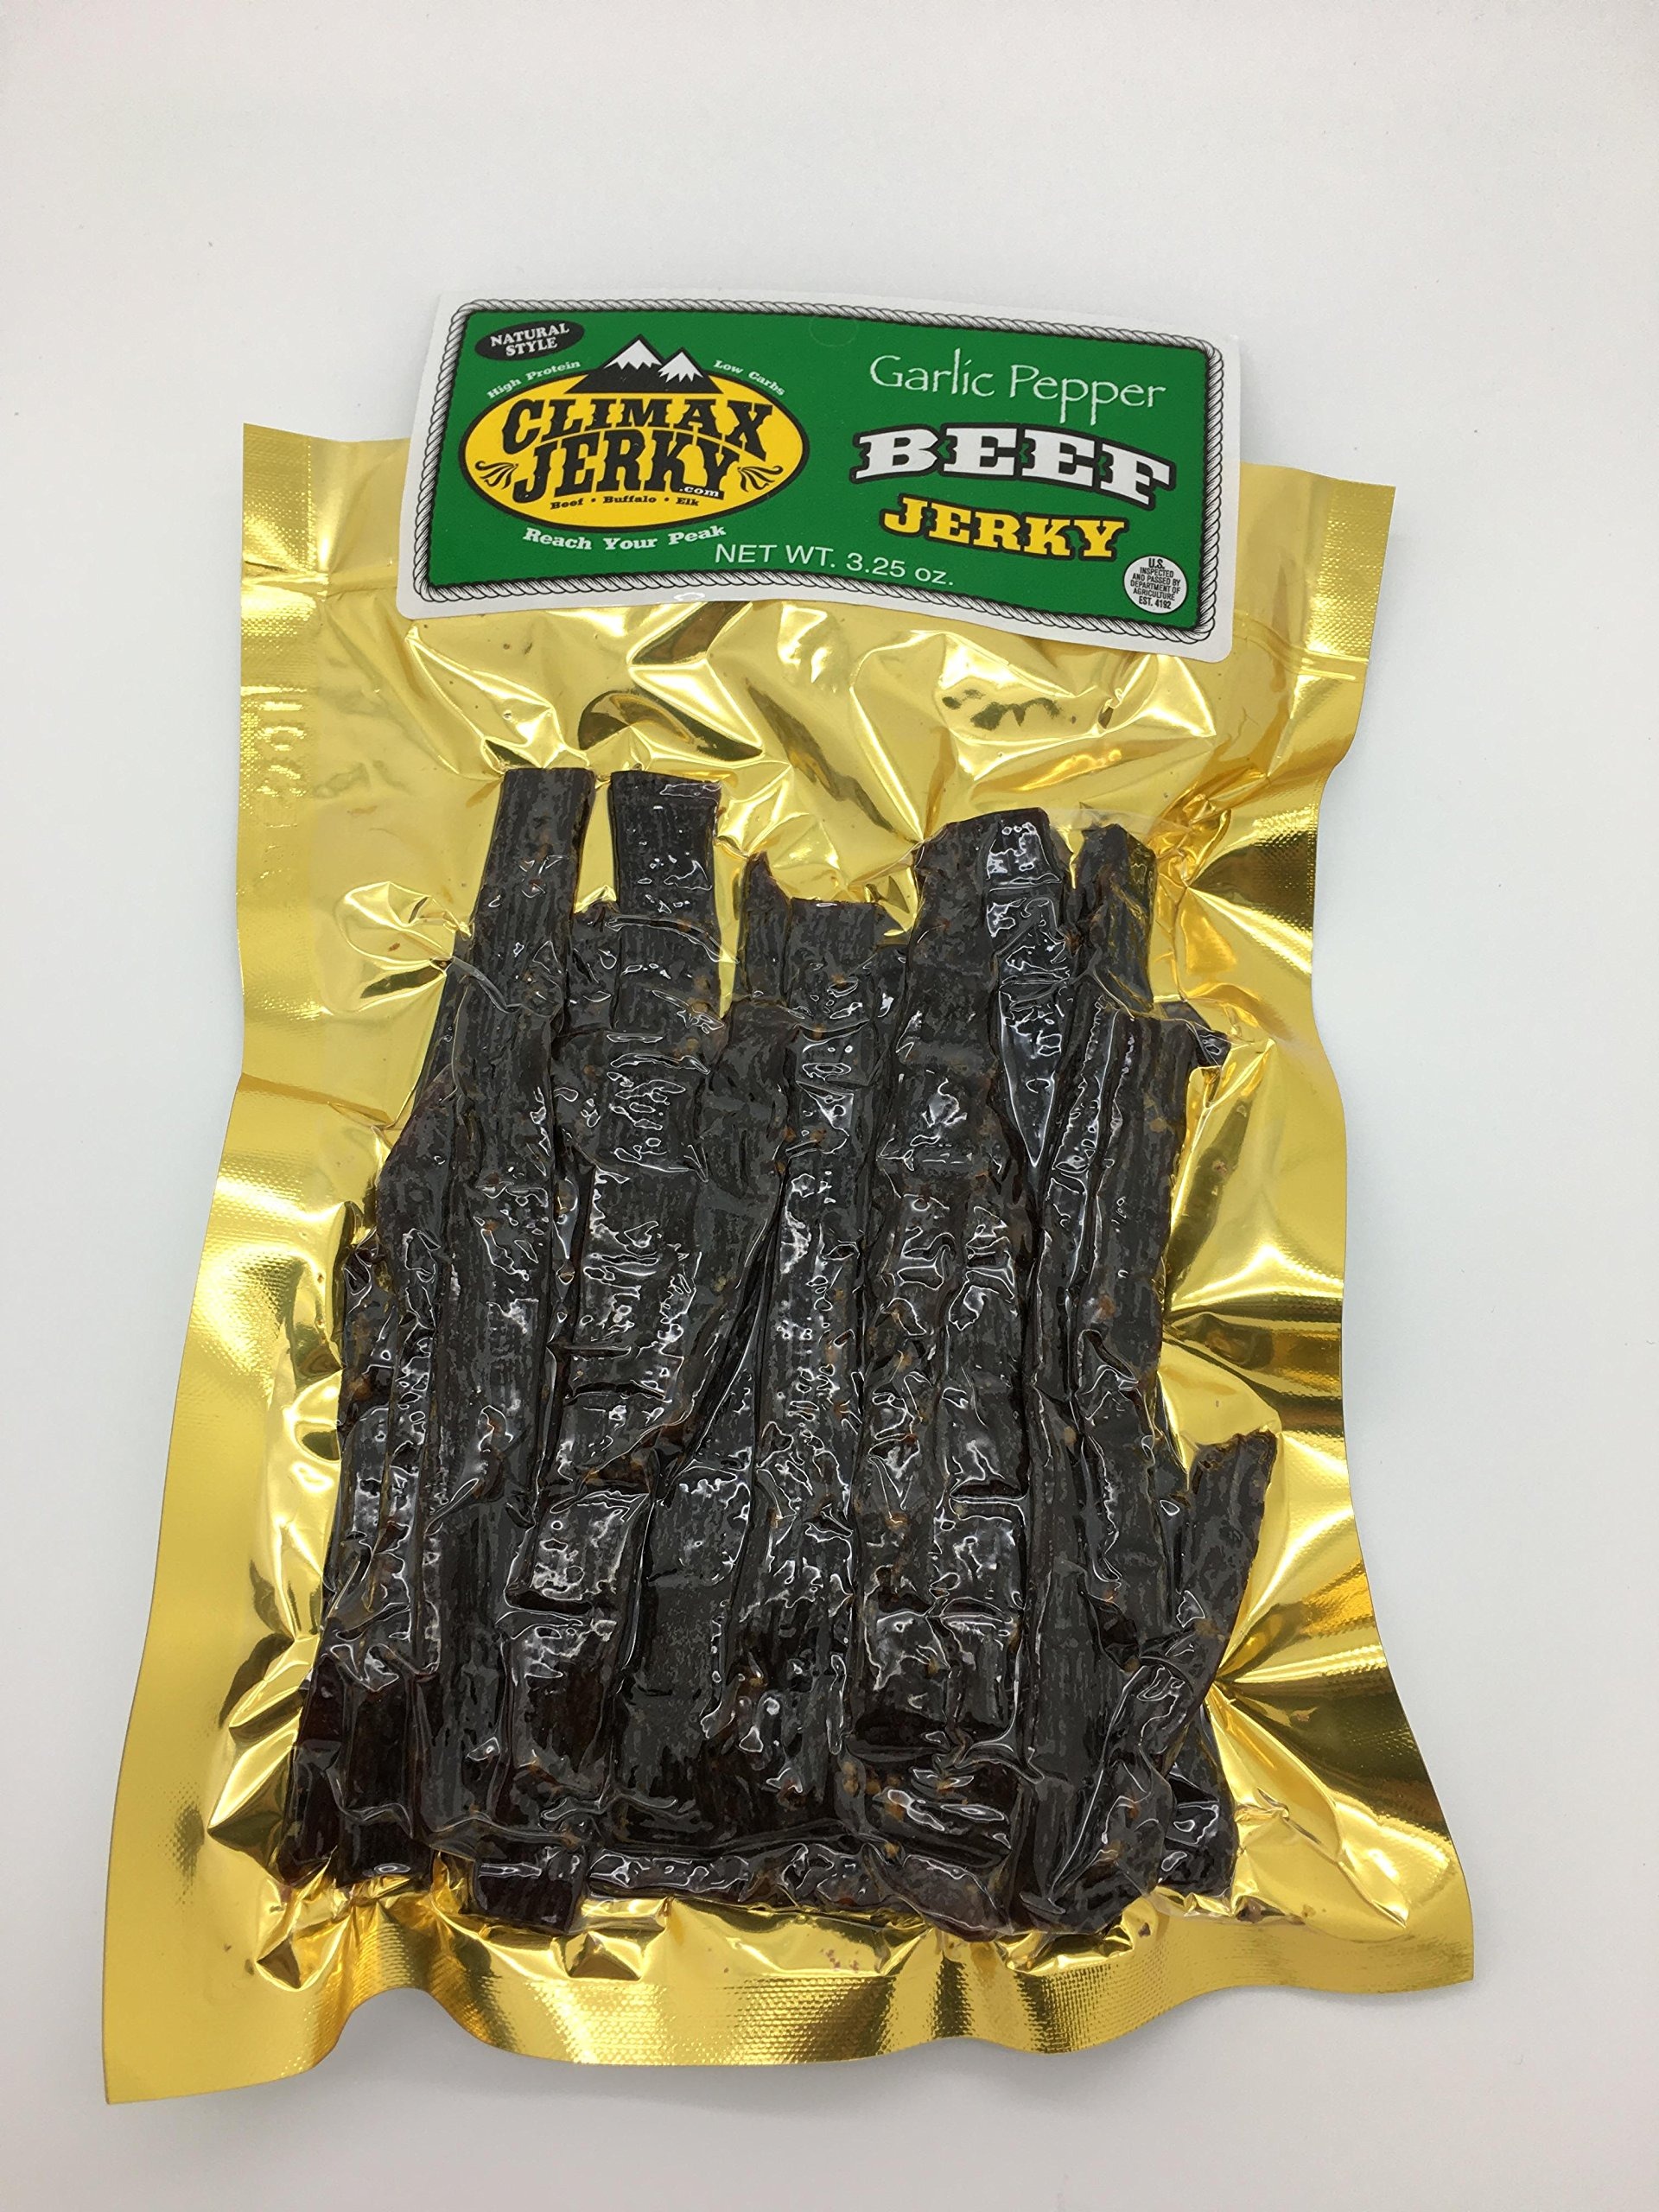
Item Name: BEST Natural Style Thin Cut 3.25 OZ. Smoked Garlic Pepper Beef Jerky - No Preservatives High Protein Low Carbs - Kids Favorite by Climax Jerky - Buy Multiple Packs & Save! (Garlic Pepper, 1 Pack)
Bullet Point 1: REAL BEEF JERKY: Climax Jerky brings you the real deal in beef jerky. Made from choice meats, our product stands out from most market products. Try the tastiest jerky from real premium beef. You will not buy another jerky ever again.
Bullet Point 2: SUPERIOR MANUFACTURING PROCESS: We aim to bring you the most quality product on your plate by carefully tested processing techniques.
Bullet Point 3: GREAT FLAVOR VARIETY: Choose from the great variety of delicious jerkies that Climax offers. Try the Smoked Teriyaki, Honey Glazed Steak, Hed Hot and Habanero.
Bullet Point 4: HICKORY SMOKED: Our meats are all wood smoked with 100% hickory wood which brings out their natural sweetness as needed. A step away from the traditional beef jerky seasoning it will leave your mouth watering for more! This jerky is Kippered cut. This one has a touch of teriyaki sweetness and comes in 3.25oz size.
Bullet Point 5: ALL NATURAL COLORADO USA MADE JERKY: Jerky is a tasty high protein, low carb snack that will help you reach your peak! Our all natural jerky will satisfy your snack craving immediately. We have a wide variety of jerky flavors for all tastes, beef, buffalo, elk and specialty jerky. Let Climax Jerky show you a new side to jerky. Perfect snack for activities like Football, Soccer, Baseball, Tennis, Basketball, Golf, Runners, Walking, Hiking, Cycling, Traveling etc.
Product Description: <b>Description</b><b>Premium Beef Jerky By Climax jerky</b><p>Find your favorite jerky flavor in the great variety of Climax Jerky. Real beef meat, expertly handled, stripped and smoked for your enjoyment.<p>Our beef jerky comes in a size packages of &#160;3.25 ounces.<p><b>Delicious Flavors to Choose From</b><p>Climax Jerky offers you beef jerky in different flavors.<p>With these choices, you will never get bored of your favorite beef jerky.<p><b>Quality Meat and Manufacture</b><p>If you are tired of bland market products that all taste the same, you must try what the Climax Jerky offers. Our jerky comes from real beef, and we dedicate in delivering a product of exceptional quality.&#160;<p>Taste the beef jerky of Climax Jerky and you won&#8217;t buy another brand ever again.<p><b>Locally Produced</b><p>Certified by all relevant authorities and using only verifiable locally-raised meats, Climax is proud to contribute to USA economy from its Colorado-based provider headquarters. Support a local product instead of doubtful imported meats.<p><b>About Climax Jerky</b><br><p>&#8226; Our jerky is made from real beef, not chopped and formed<p>&#8226; We offer jerky that is smoked to perfection<p>&#8226; We offer jerky that is oven roasted, juicy and tender<p>&#8226; Almost all of our jerky is all natural, no msg or nitrates!<p><b><b>Perfect snack for activities like Football, Soccer, Baseball, Tennis, Basketball, Golf, Runners, Walking, Hiking, Cycling, Traveling etc.</b></b><b><br></b><b><br></b><br><b>Taste Our Delicious Beef Jerky, Click Add To Cart Now!</b>
Value: 3.25
Unit: Ounce

Price: 11.95